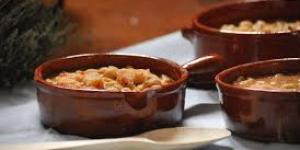
alubias blancas con champinones